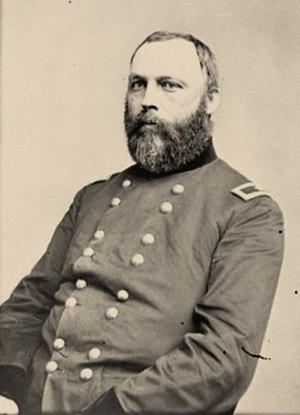
Pendant la guerre de Sécession, la United States Sanitary commission, connue également sous le diminutif de Sanitary, fut la principale organisation non gouvernementale de secours aux blessés et aux malades de l'armée de l’Union. Sa méthode de travail, basée sur l’inspection, l’information et la responsabilisation des officiers, lui permit de dépasser largement le rôle consultatif qui lui avait été assigné par une loi du 18 juin 1861.
William Alexander Hammond est un médecin militaire et un neurologue américain.
Le déclenchement de la guerre de Sécession trouva l'armée américaine peu préparée à faire face aux conséquences sanitaires massives d'un conflit moderne « se déroulant à la fin du Moyen Âge médical ».